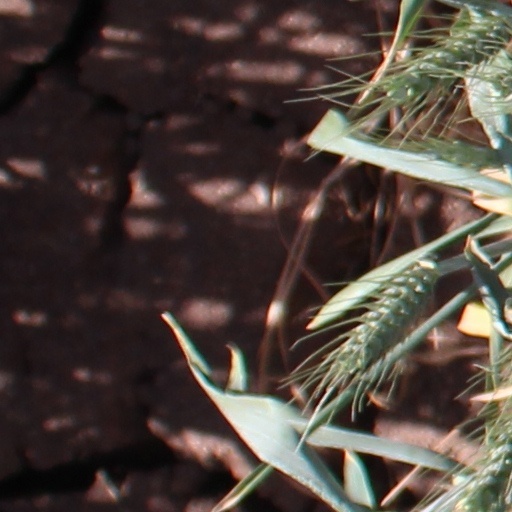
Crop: wheat